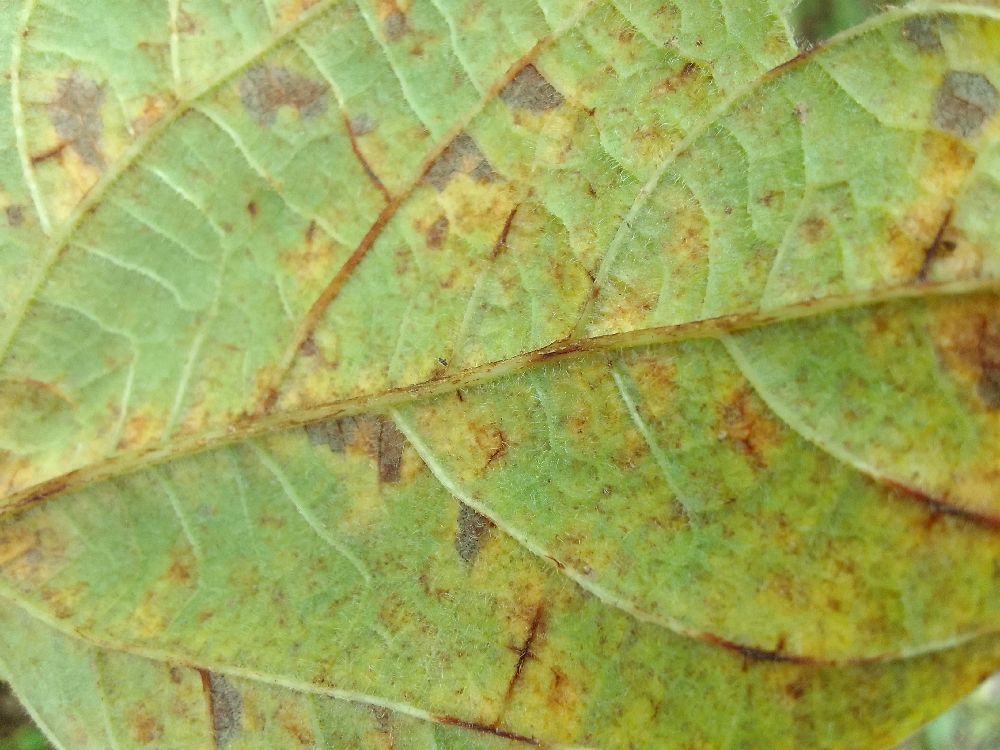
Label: anthracnose